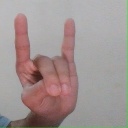
अक्षर: श